Ivy Scott

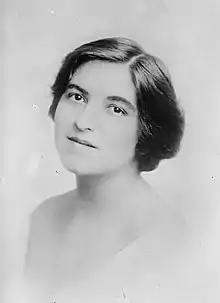

She was born at sea off the coast of Java, "her christening robe was the Union Jack" and the birth was registered on Thursday Island. Her Scottish parents were migrating to Australia and had wanted the baby born in North Queensland, where her father was hired to be the inspector of schools. Scott was raised in the Croydon, Queensland gold fields.